Ještěd Tower

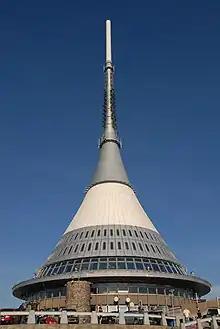
Hotel and transmitter in one

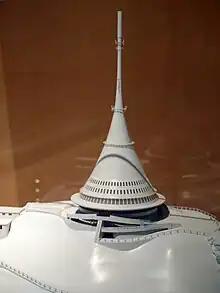
Ještěd model on display in the National Technical Museum in Prague

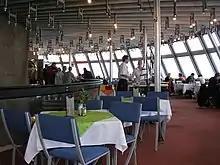
Restaurant interior

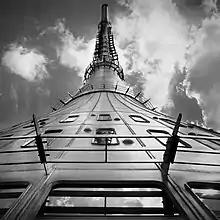
Jiří Jiroutek Phenomenon Ještěd 01

Ještěd Tower is a television transmitter on top of Mount Ještěd near Liberec in the Czech Republic. Measuring , it is made of reinforced concrete shaped in a "hyperboloid" form. The tower was designed by architect Karel Hubáček, who was assisted by , involved in building statics, and by , who designed the interior furnishing. It took the team three years to finalize the structure design (1963–1966). The construction itself took seven years to finish (1966–1973).